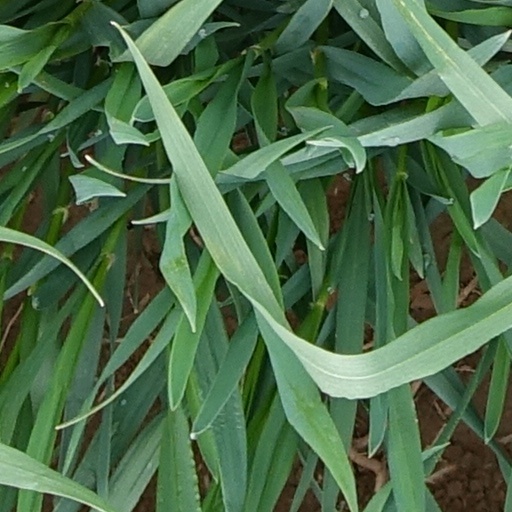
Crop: wheat